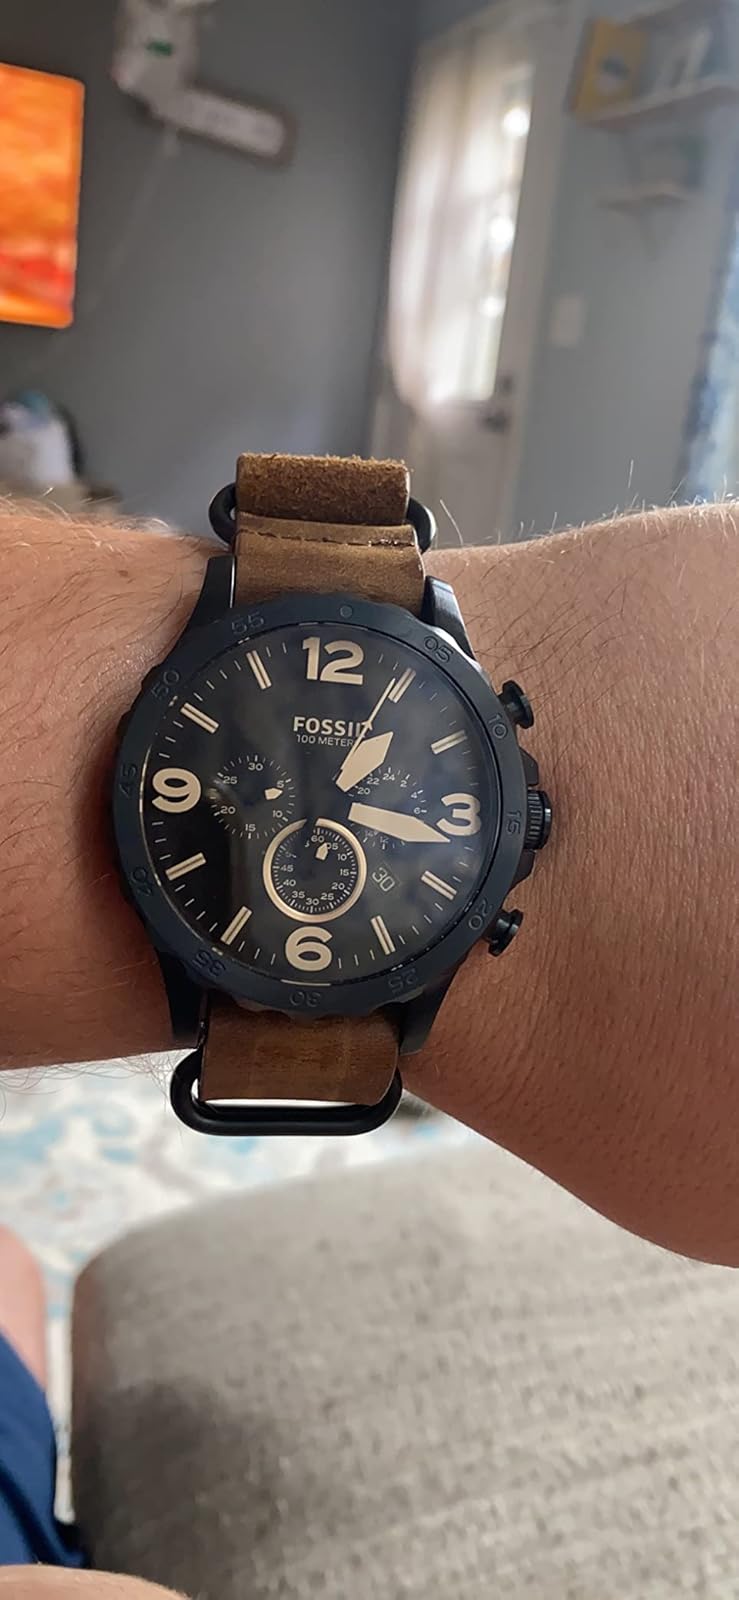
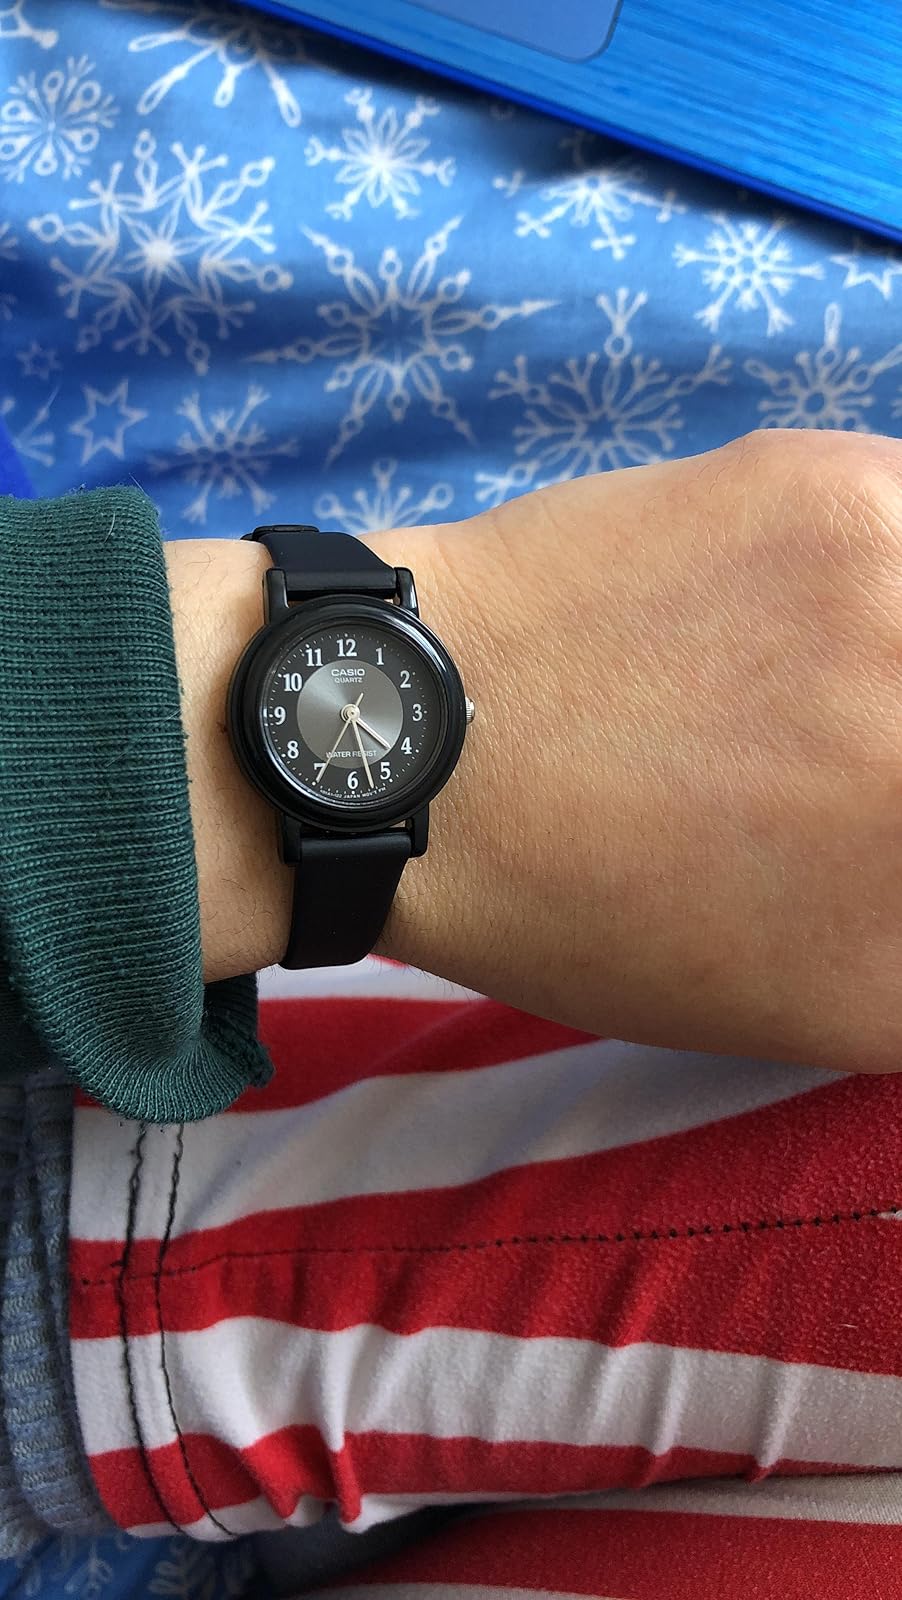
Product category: accessories_watch
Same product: no